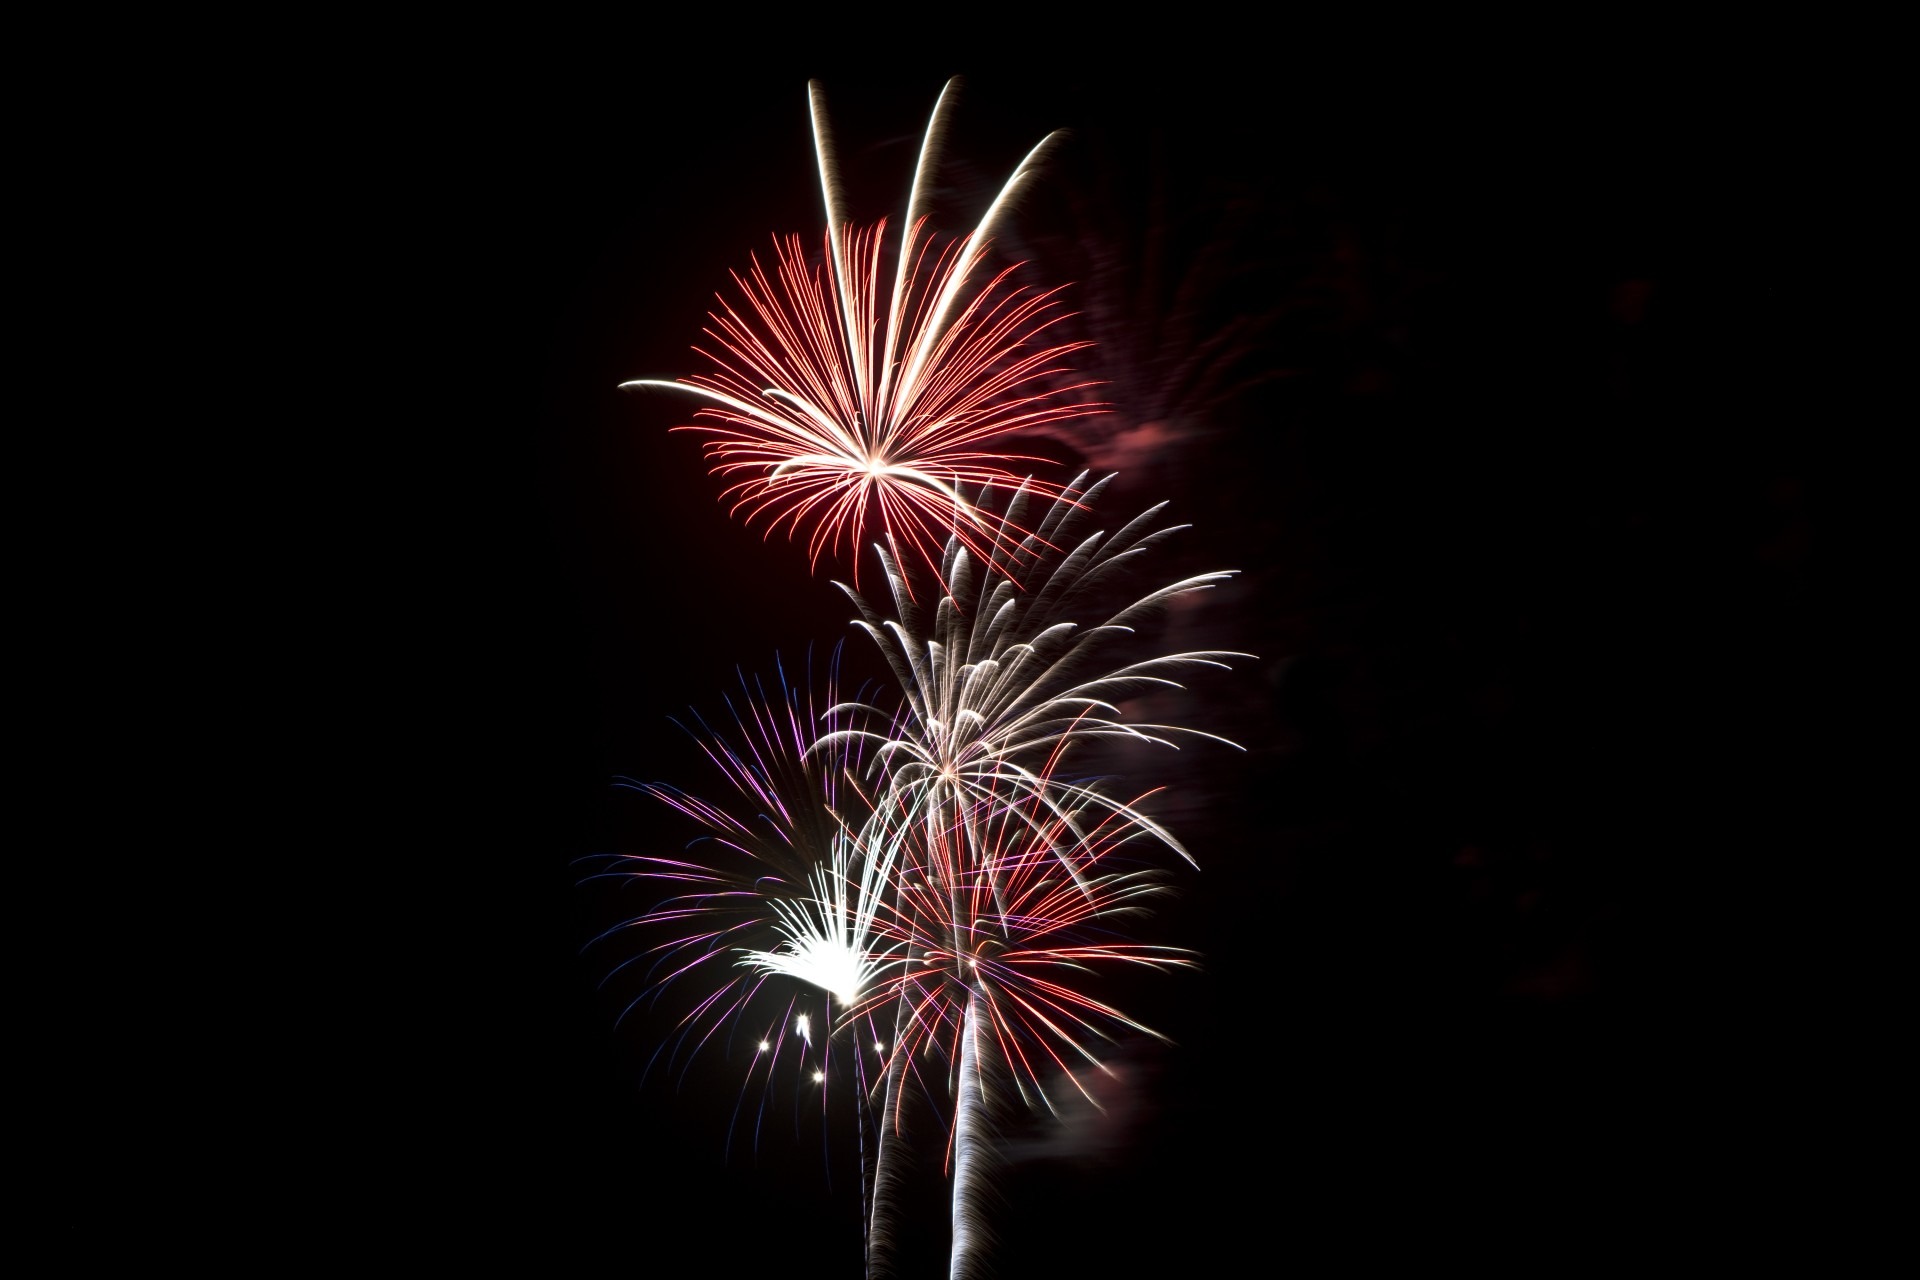
light, recreation, firework, celebration, america, holiday, pyrotechnics, explosion, festive, festival, july, fireworks, illustration, bright, party, liberty, event, 4th, independence, fourth, patriotic, exploding, outdoor recreation